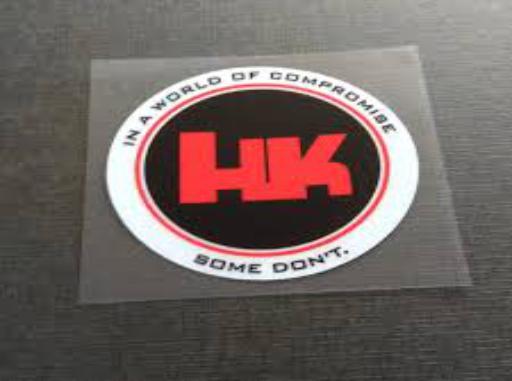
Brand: Heckler & Koch
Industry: Clothes